Henry Jerome de Salis

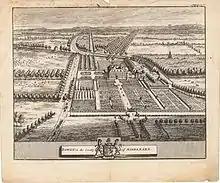
His parents (or brother Peter) bought this property in Dawley, Harlington in 1772. The mansion was soon demolished but the building on the left (east) remained until 1929

On returning from the Grisons in 1753 de Salis was sent with two of his brothers, Charles (1736–1781) and Peter (1738–1807), to Eton (he left c1757), after which he went up to Queen's College, Oxford, BA (1760), MA, DD (1777).